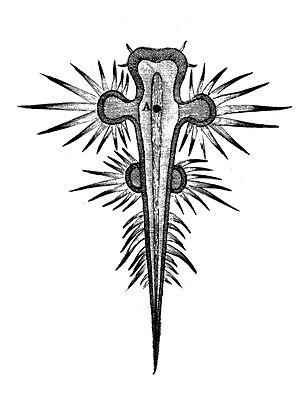
Glaucus atlanticus
Glaucus atlanticus, parfois appelé glaucus atlantique, dragon bleu ou hirondelle de mer, voire francisé en glauque atlantique dans les publications anciennes, est une petite espèce de nudibranches de la famille des Glaucidae. C'est un mollusque gastéropode décrit comme élégant par ses formes et ses couleurs, mêlant le blanc et le gris perle à différents tons de bleu. Il vit dans toutes les eaux tempérées ou tropicales, où il flotte à la surface des eaux parmi le pleuston, la face ventrale tournée vers la surface. Il se nourrit principalement d'hydrozoaires dont il tire son pouvoir urticant, y compris pour l'Homme, en conservant certains de leurs nématocystes. Glaucus atlanticus est hermaphrodite et pond des chapelets d'œufs laissés à la dérive ou fixés sur les cadavres des proies des adultes.